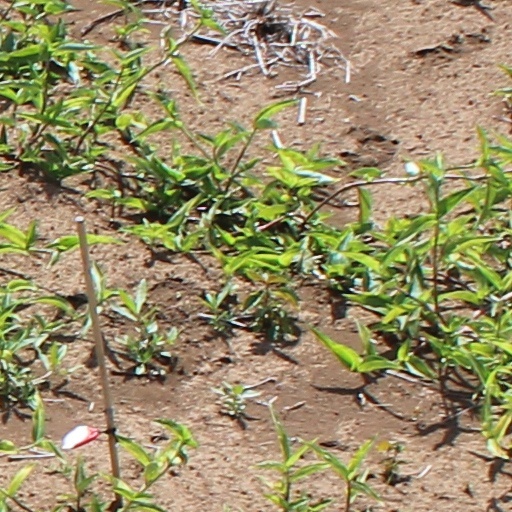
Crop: wheat